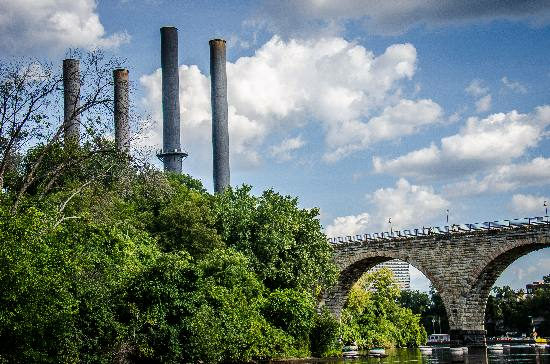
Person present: No